Melaleuca haplantha

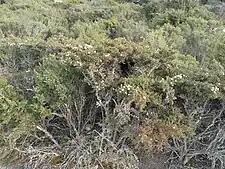
Habit near Ravensthorpe

"Melaleuca haplantha" is a spreading shrub with papery bark to about tall. Its leaves are arranged in alternate pairs (decussate), each leaf long and wide, linear or very narrow elliptic in shape and tapering to a point.